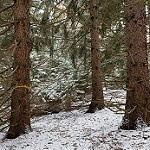
Label: forest